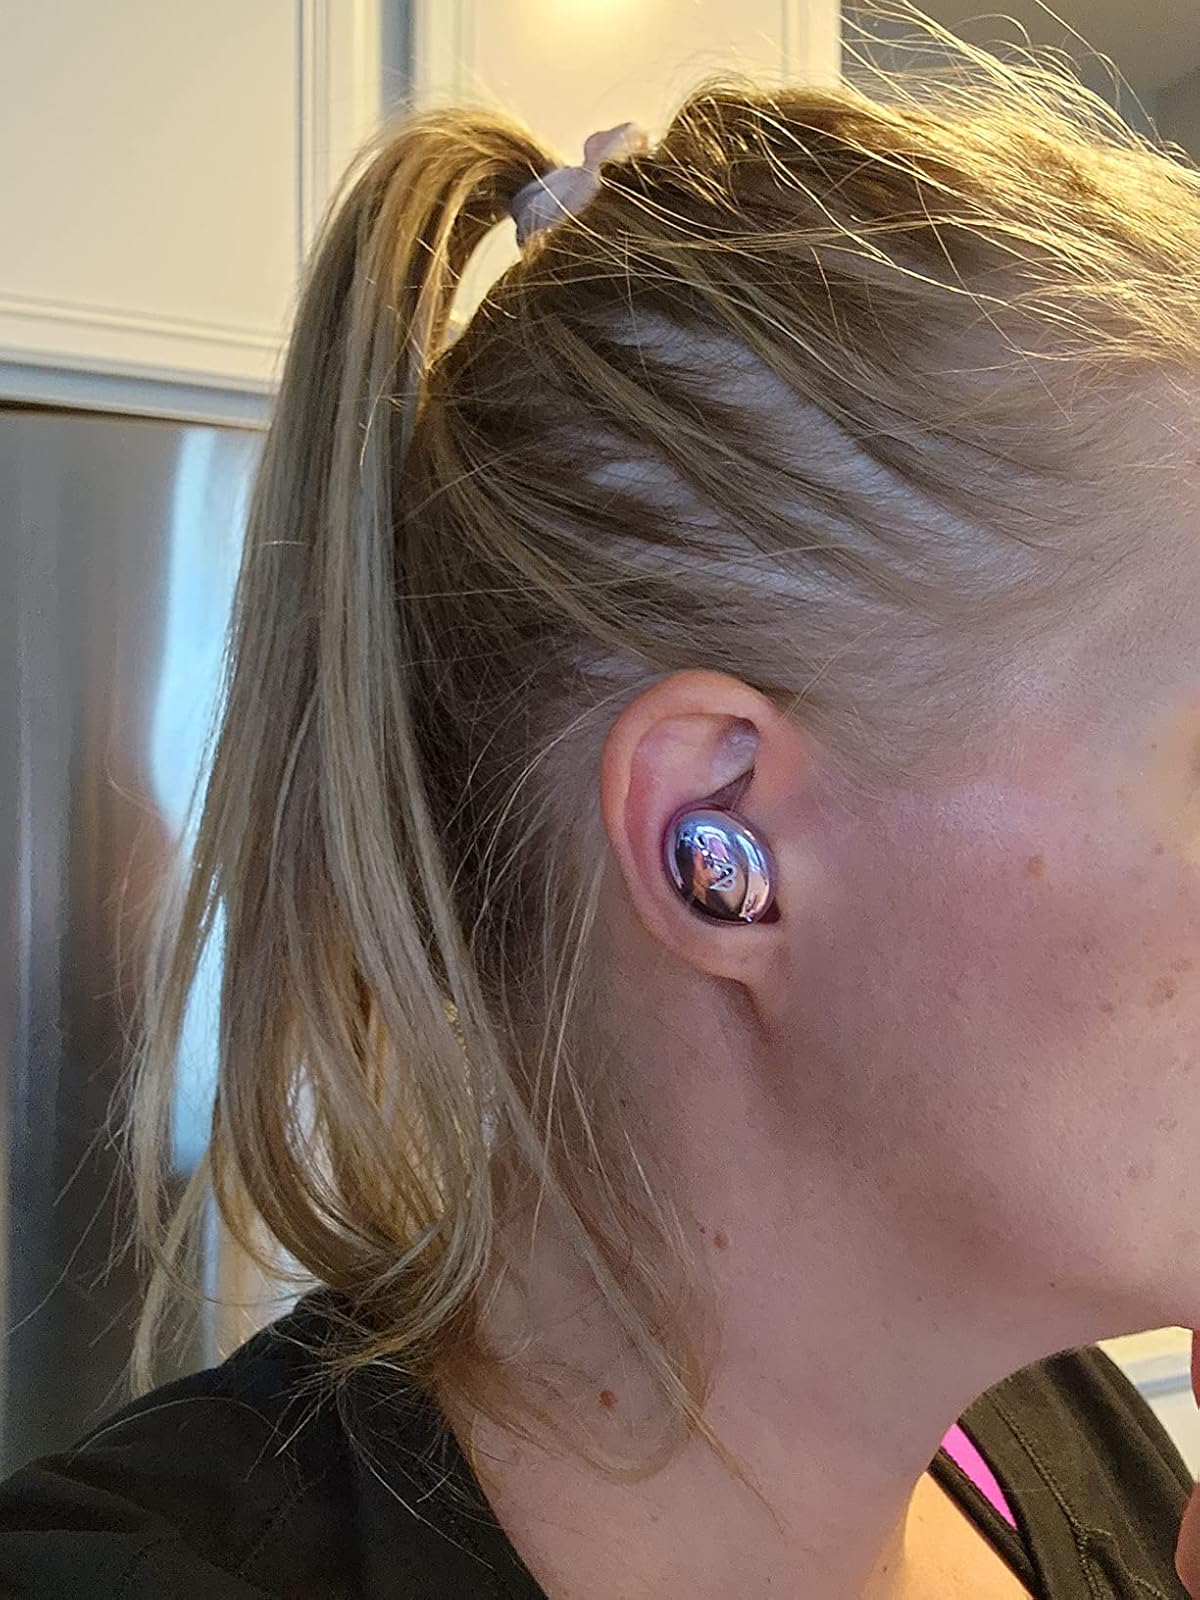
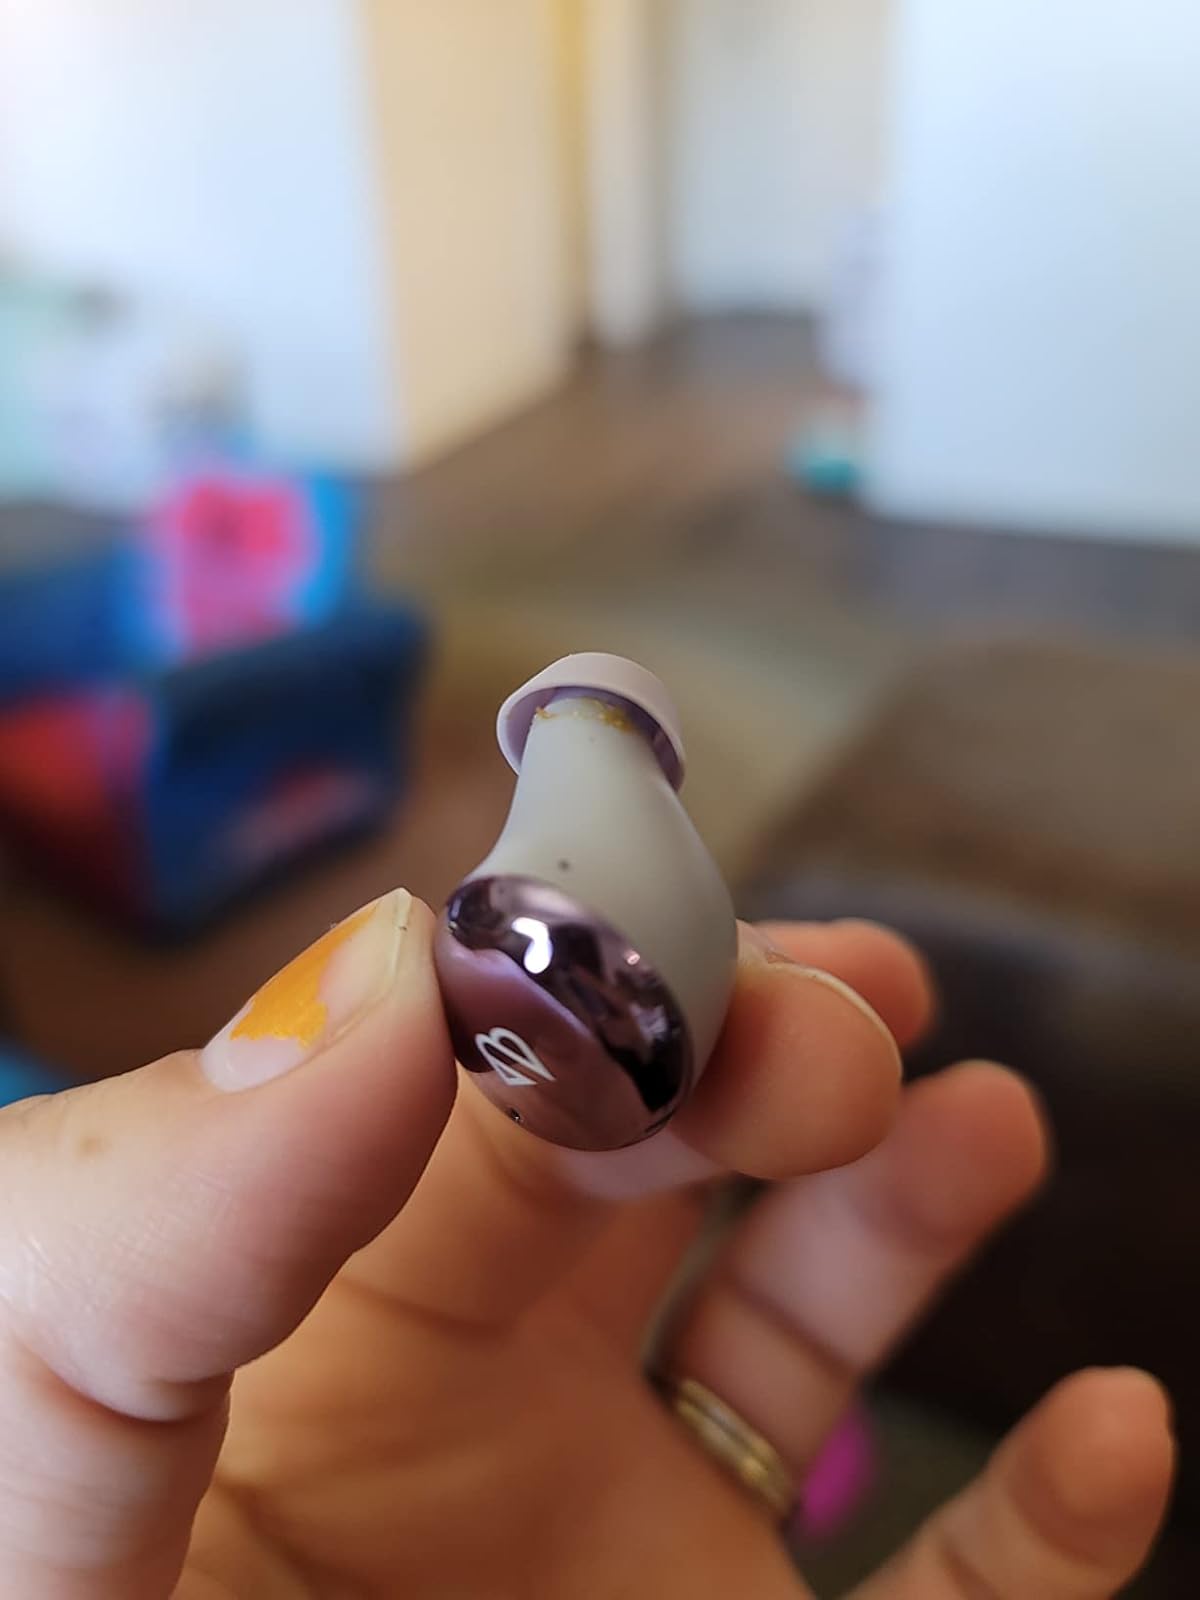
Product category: earbuds
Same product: yes